Round barns in Illinois

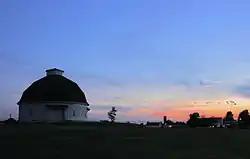
One of the barns on the University of Illinois' campus at sunset

Illinois, as home to the Agricultural Experiment Station at the University of Illinois, played a key role in promoting and popularizing the round barn design. The three round barns that are now part of the historic district at the experiment station helped influence Illinoisians and, in turn, other Midwesterners, to build round barns. In the case of the Raymond Schulz Round Barn, near Pontiac, Illinois, it was constructed specifically because its owner had viewed the round barns at the university.